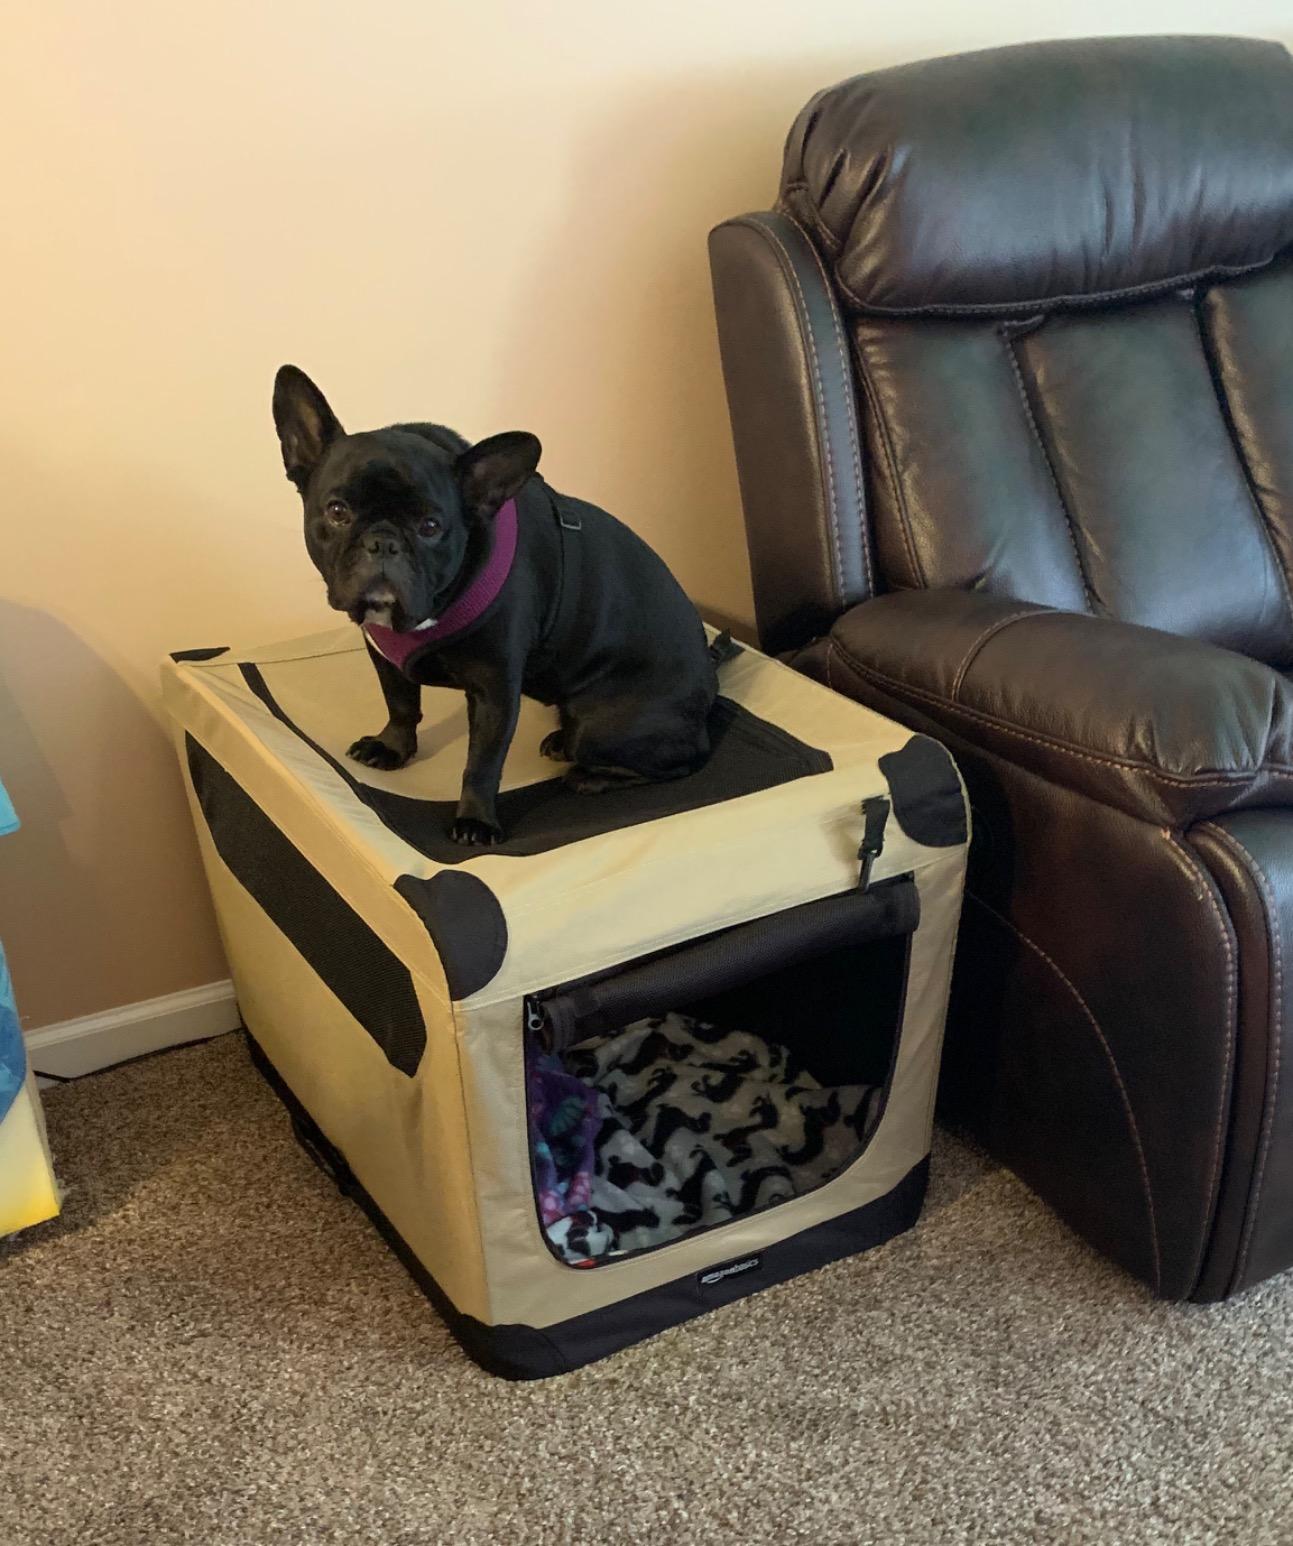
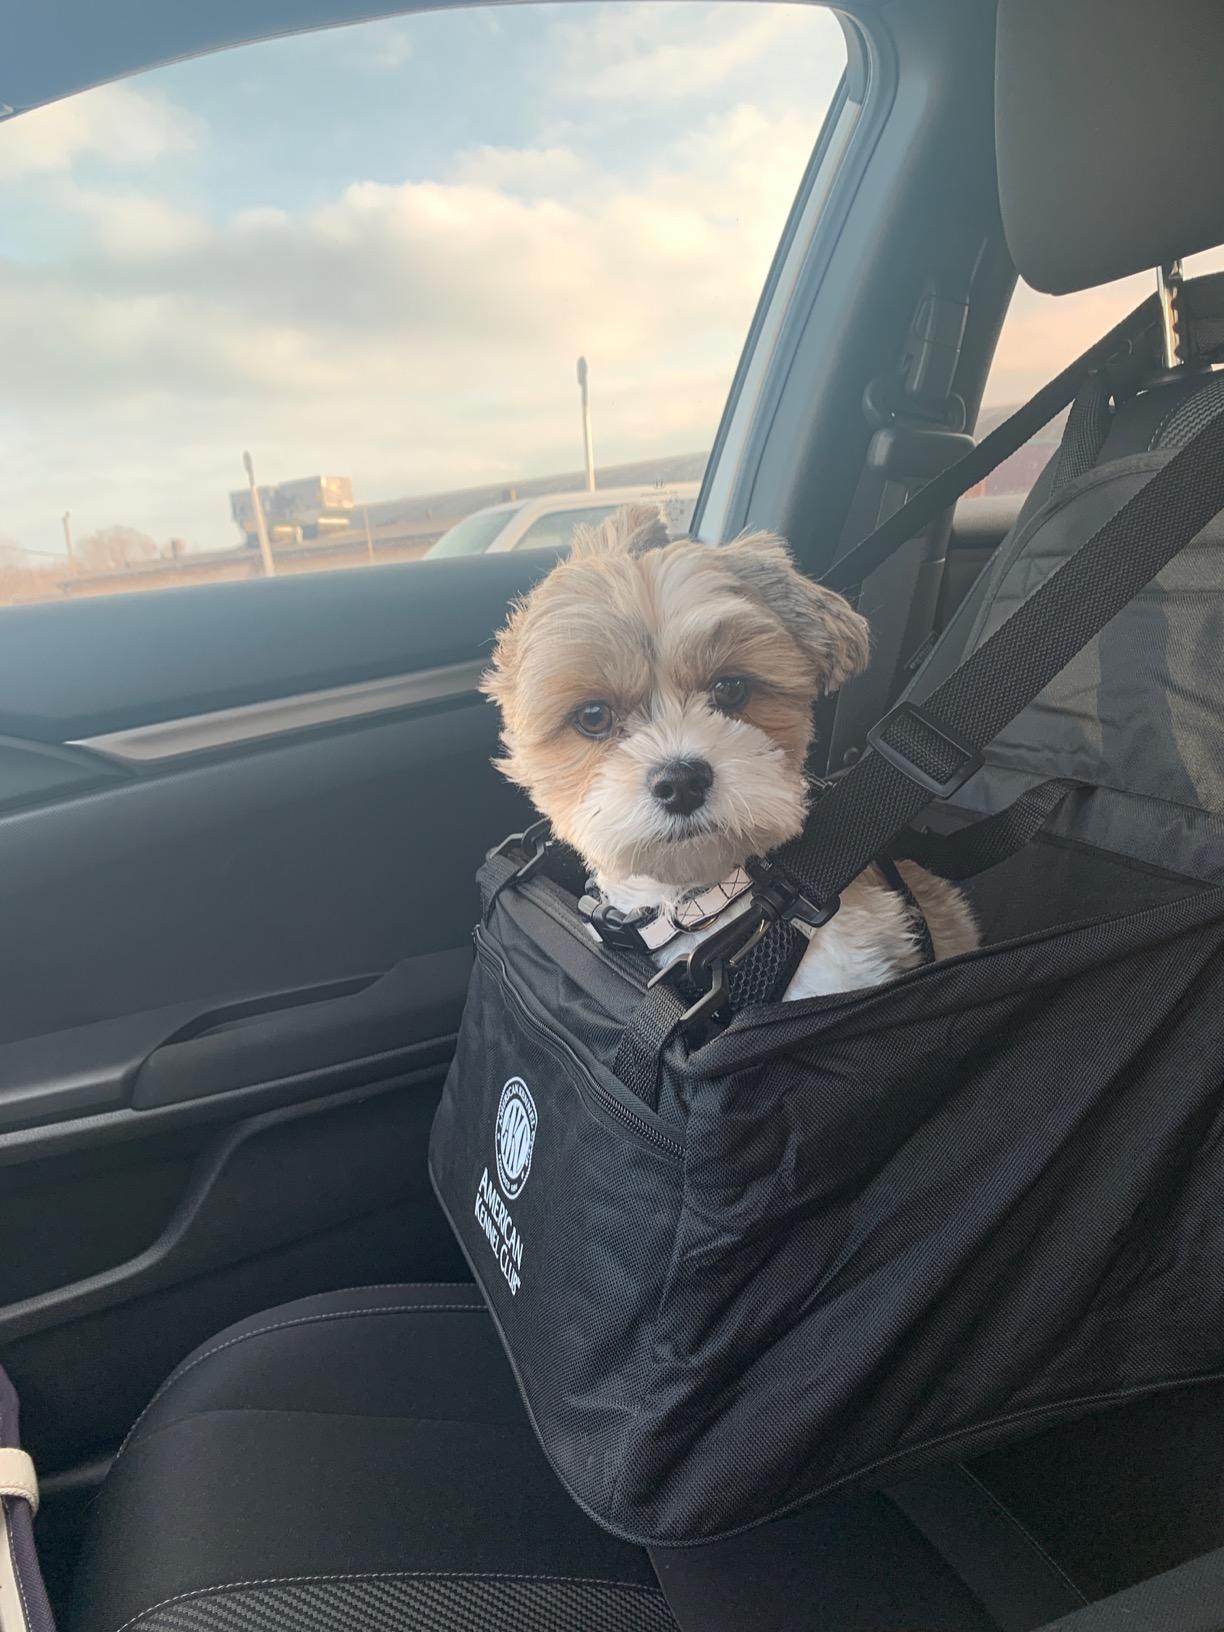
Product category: items_kennel
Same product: no